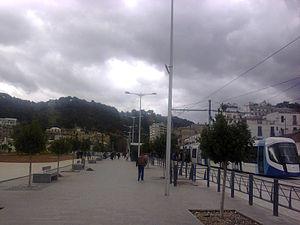
Rue de Les Fusillés et le Tramway d'Alger, Alger.
El Annasser ou ex-Ruisseau lors de l'époque coloniale, est un quartier situé au croisement des communes de Belouizdad, d'Hussein Dey et de Kouba, faisant partie de l'agglomération de la ville d'Alger.
Les Fusillés est une rue situé dans le quartier de Ruisseau entre les communes de Belouizdad, de Kouba et d'Hussein Dey, en Algérie.